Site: brandenburg
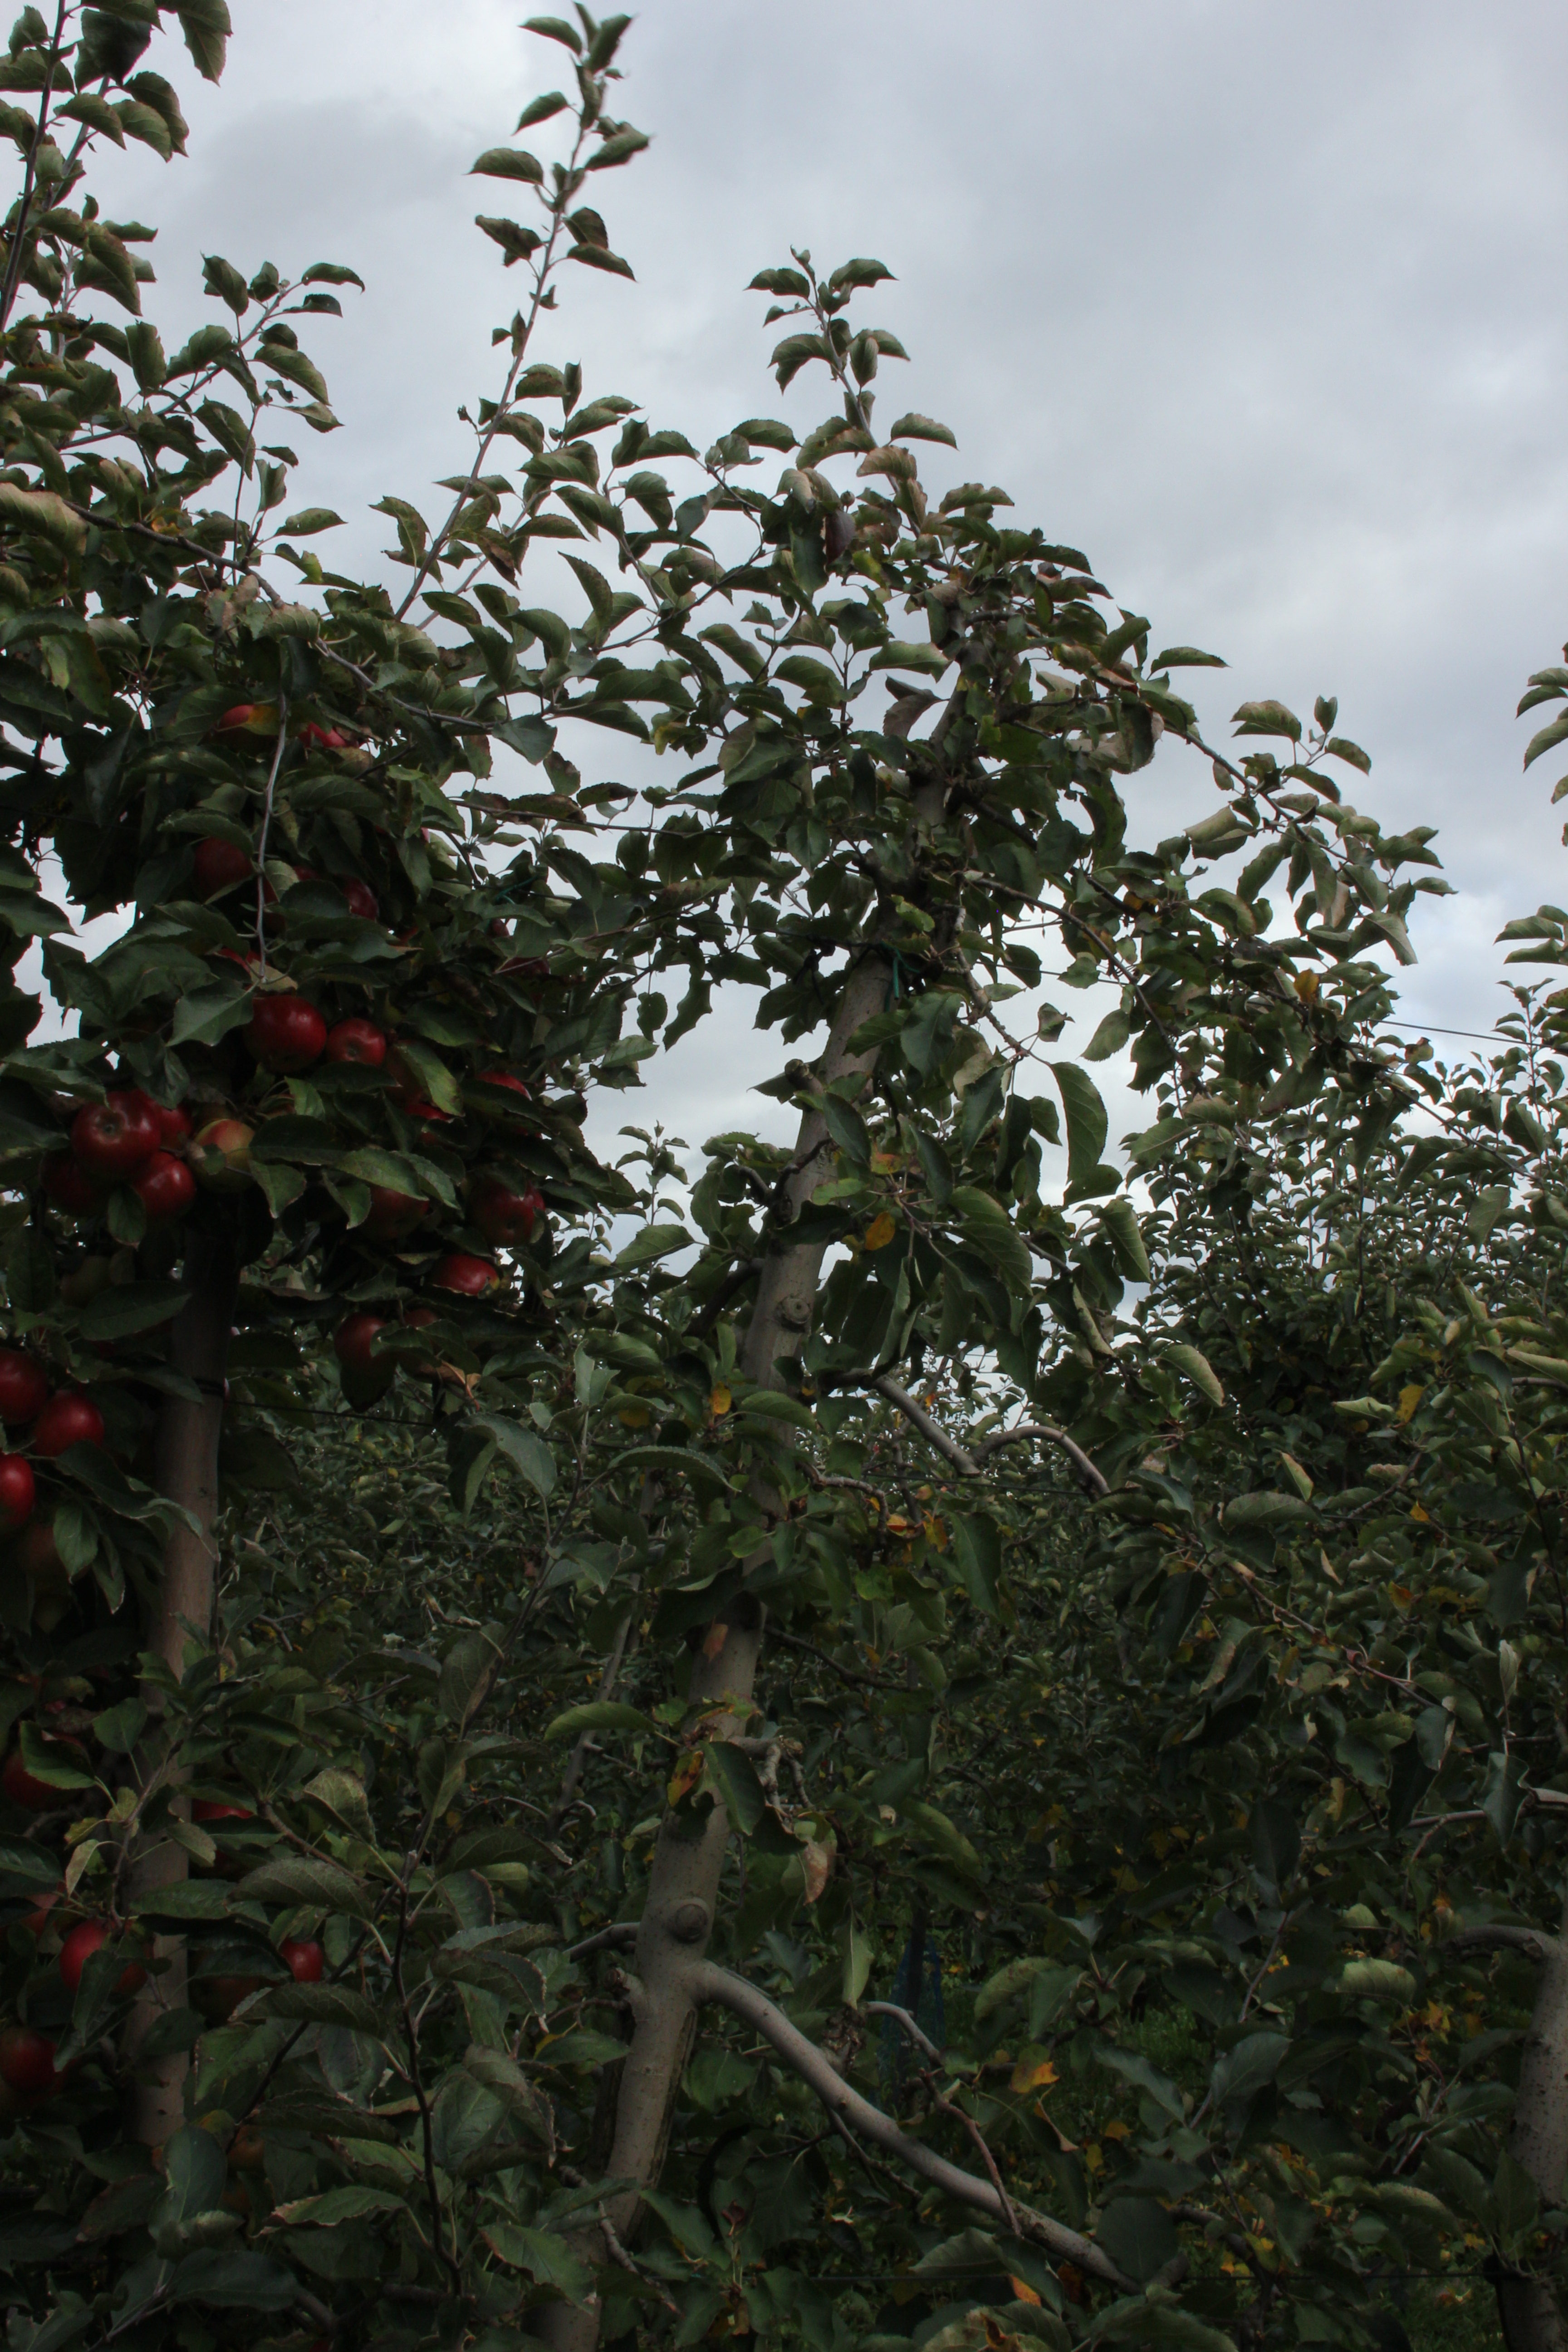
Growth stage (BBCH 91): Senescence, beginning of dormancy